Sinclair Pass

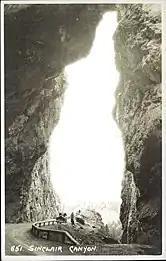

It was named after James Sinclair, a fur trading merchant from Red River colony. In 1841, under the guidance of Cree chief Maskepetoon, Sinclair travelled through the pass while leading an expedition consisting of 121 people from 23 Métis families from Red River Colony. They were hired by the Pugets Sound Agricultural Company to settle outside Cowlitz Farm and Fort Nisqually in modern Washington state. This was an attempt to get the northern bank of the Columbia River awarded to the United Kingdom of Great Britain and Ireland in any potential settlement in the Oregon boundary dispute.